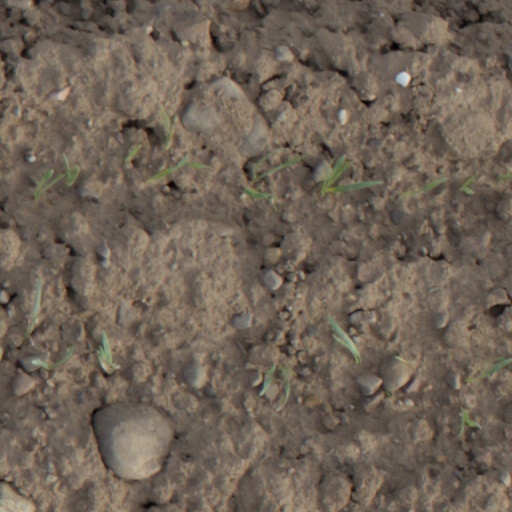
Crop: wheat